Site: brandenburg
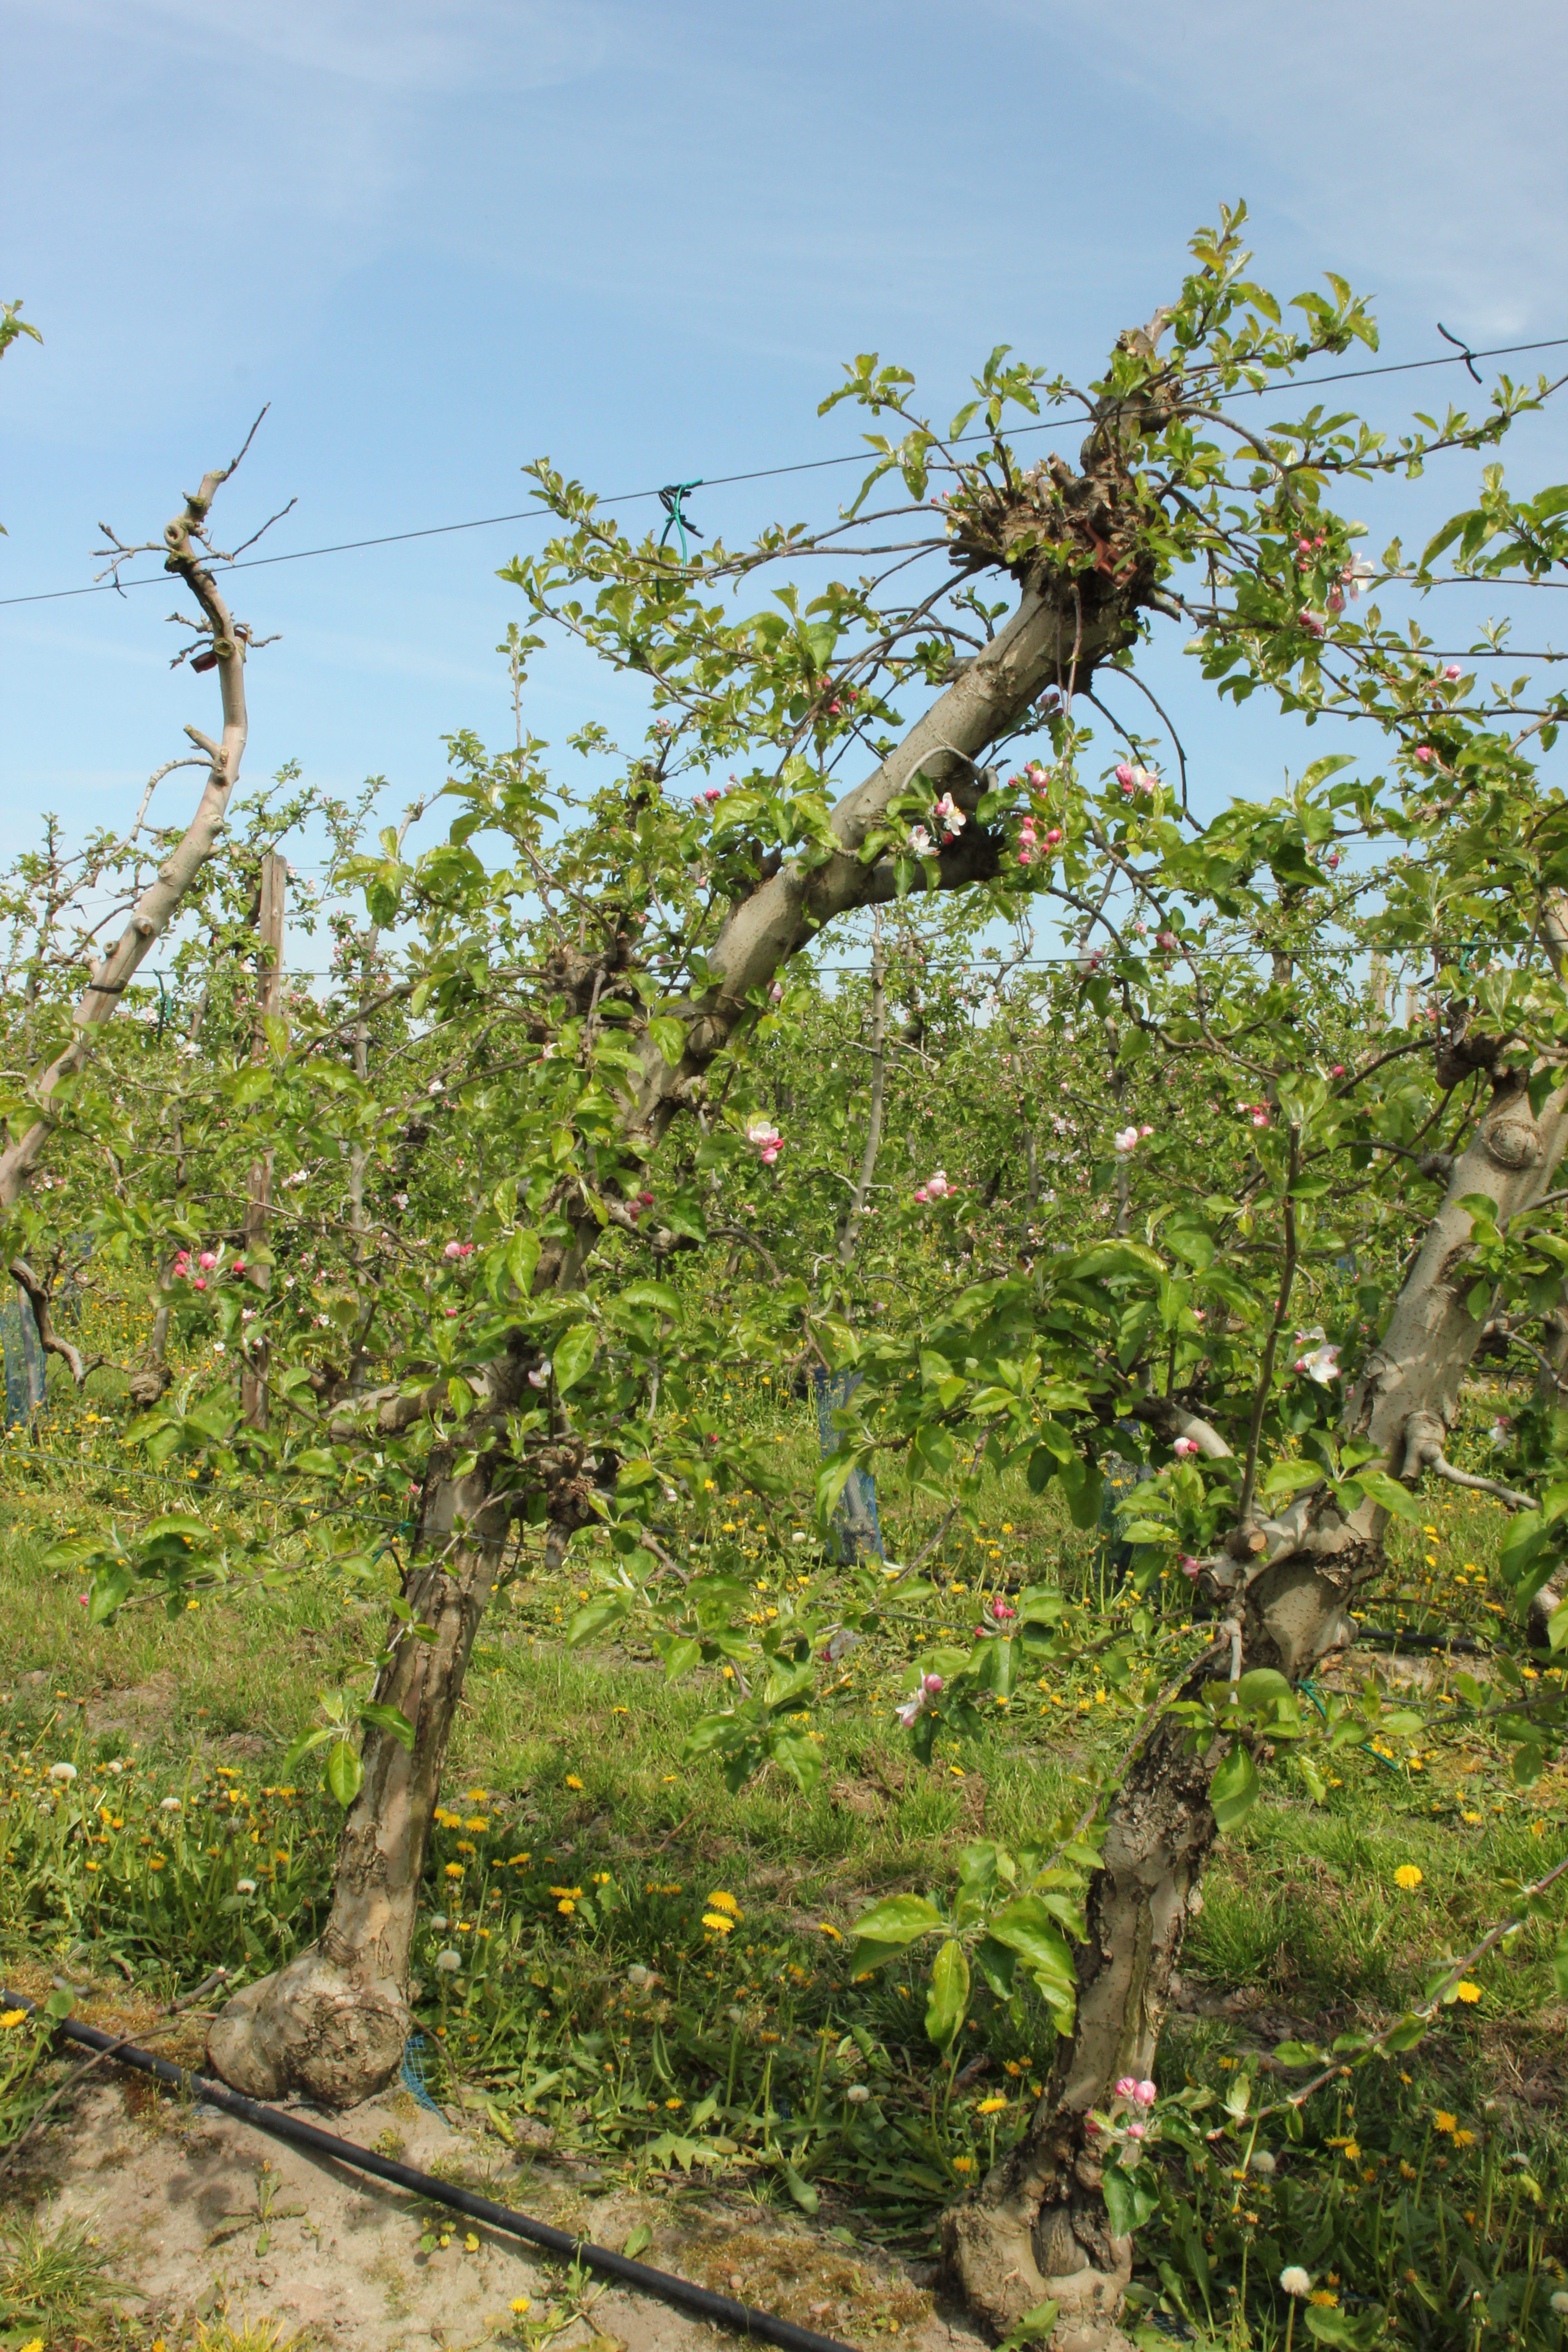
Growth stage (BBCH 60): Flowering